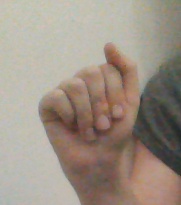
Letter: saad